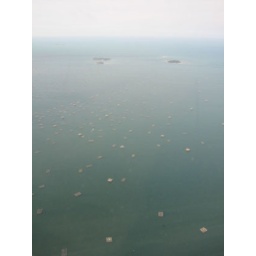
the shallow water area near Java are full with fish traps...